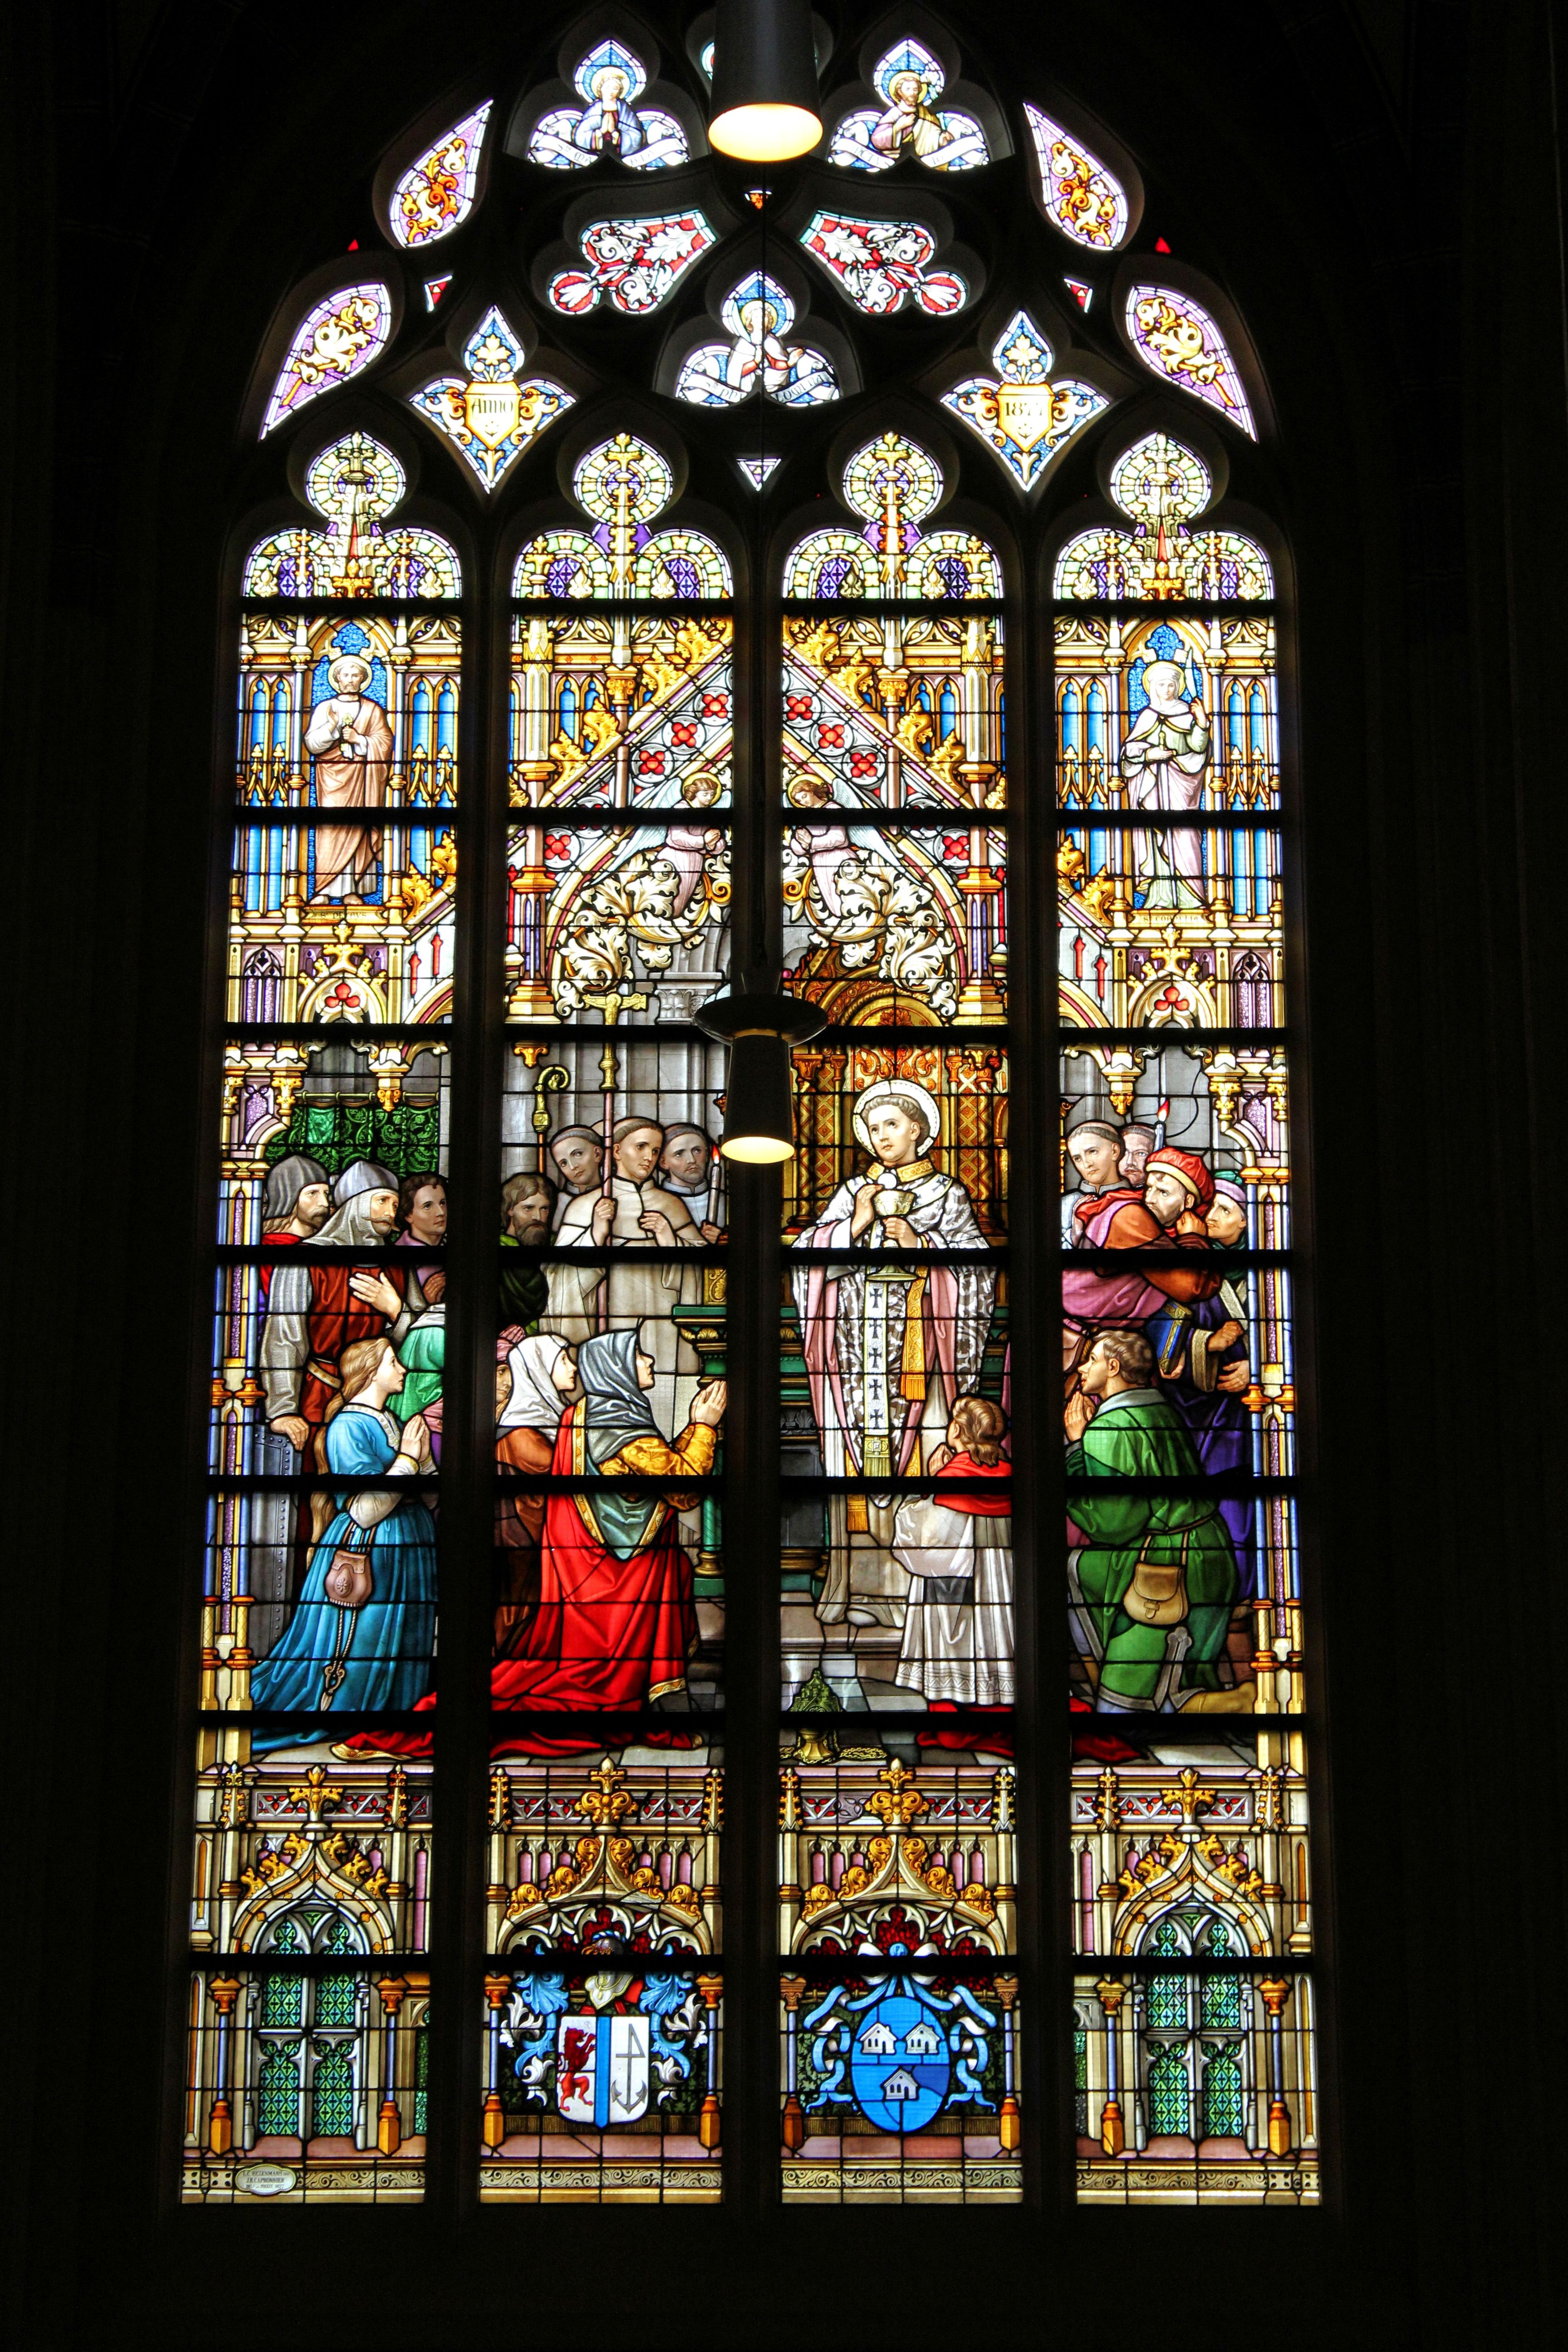
window, glass, monument, church, material, stained glass, religious, art, symmetry, mosaic, stained, historical